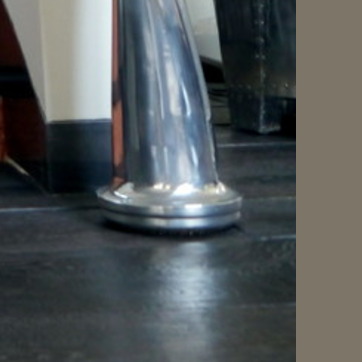
Material: metal